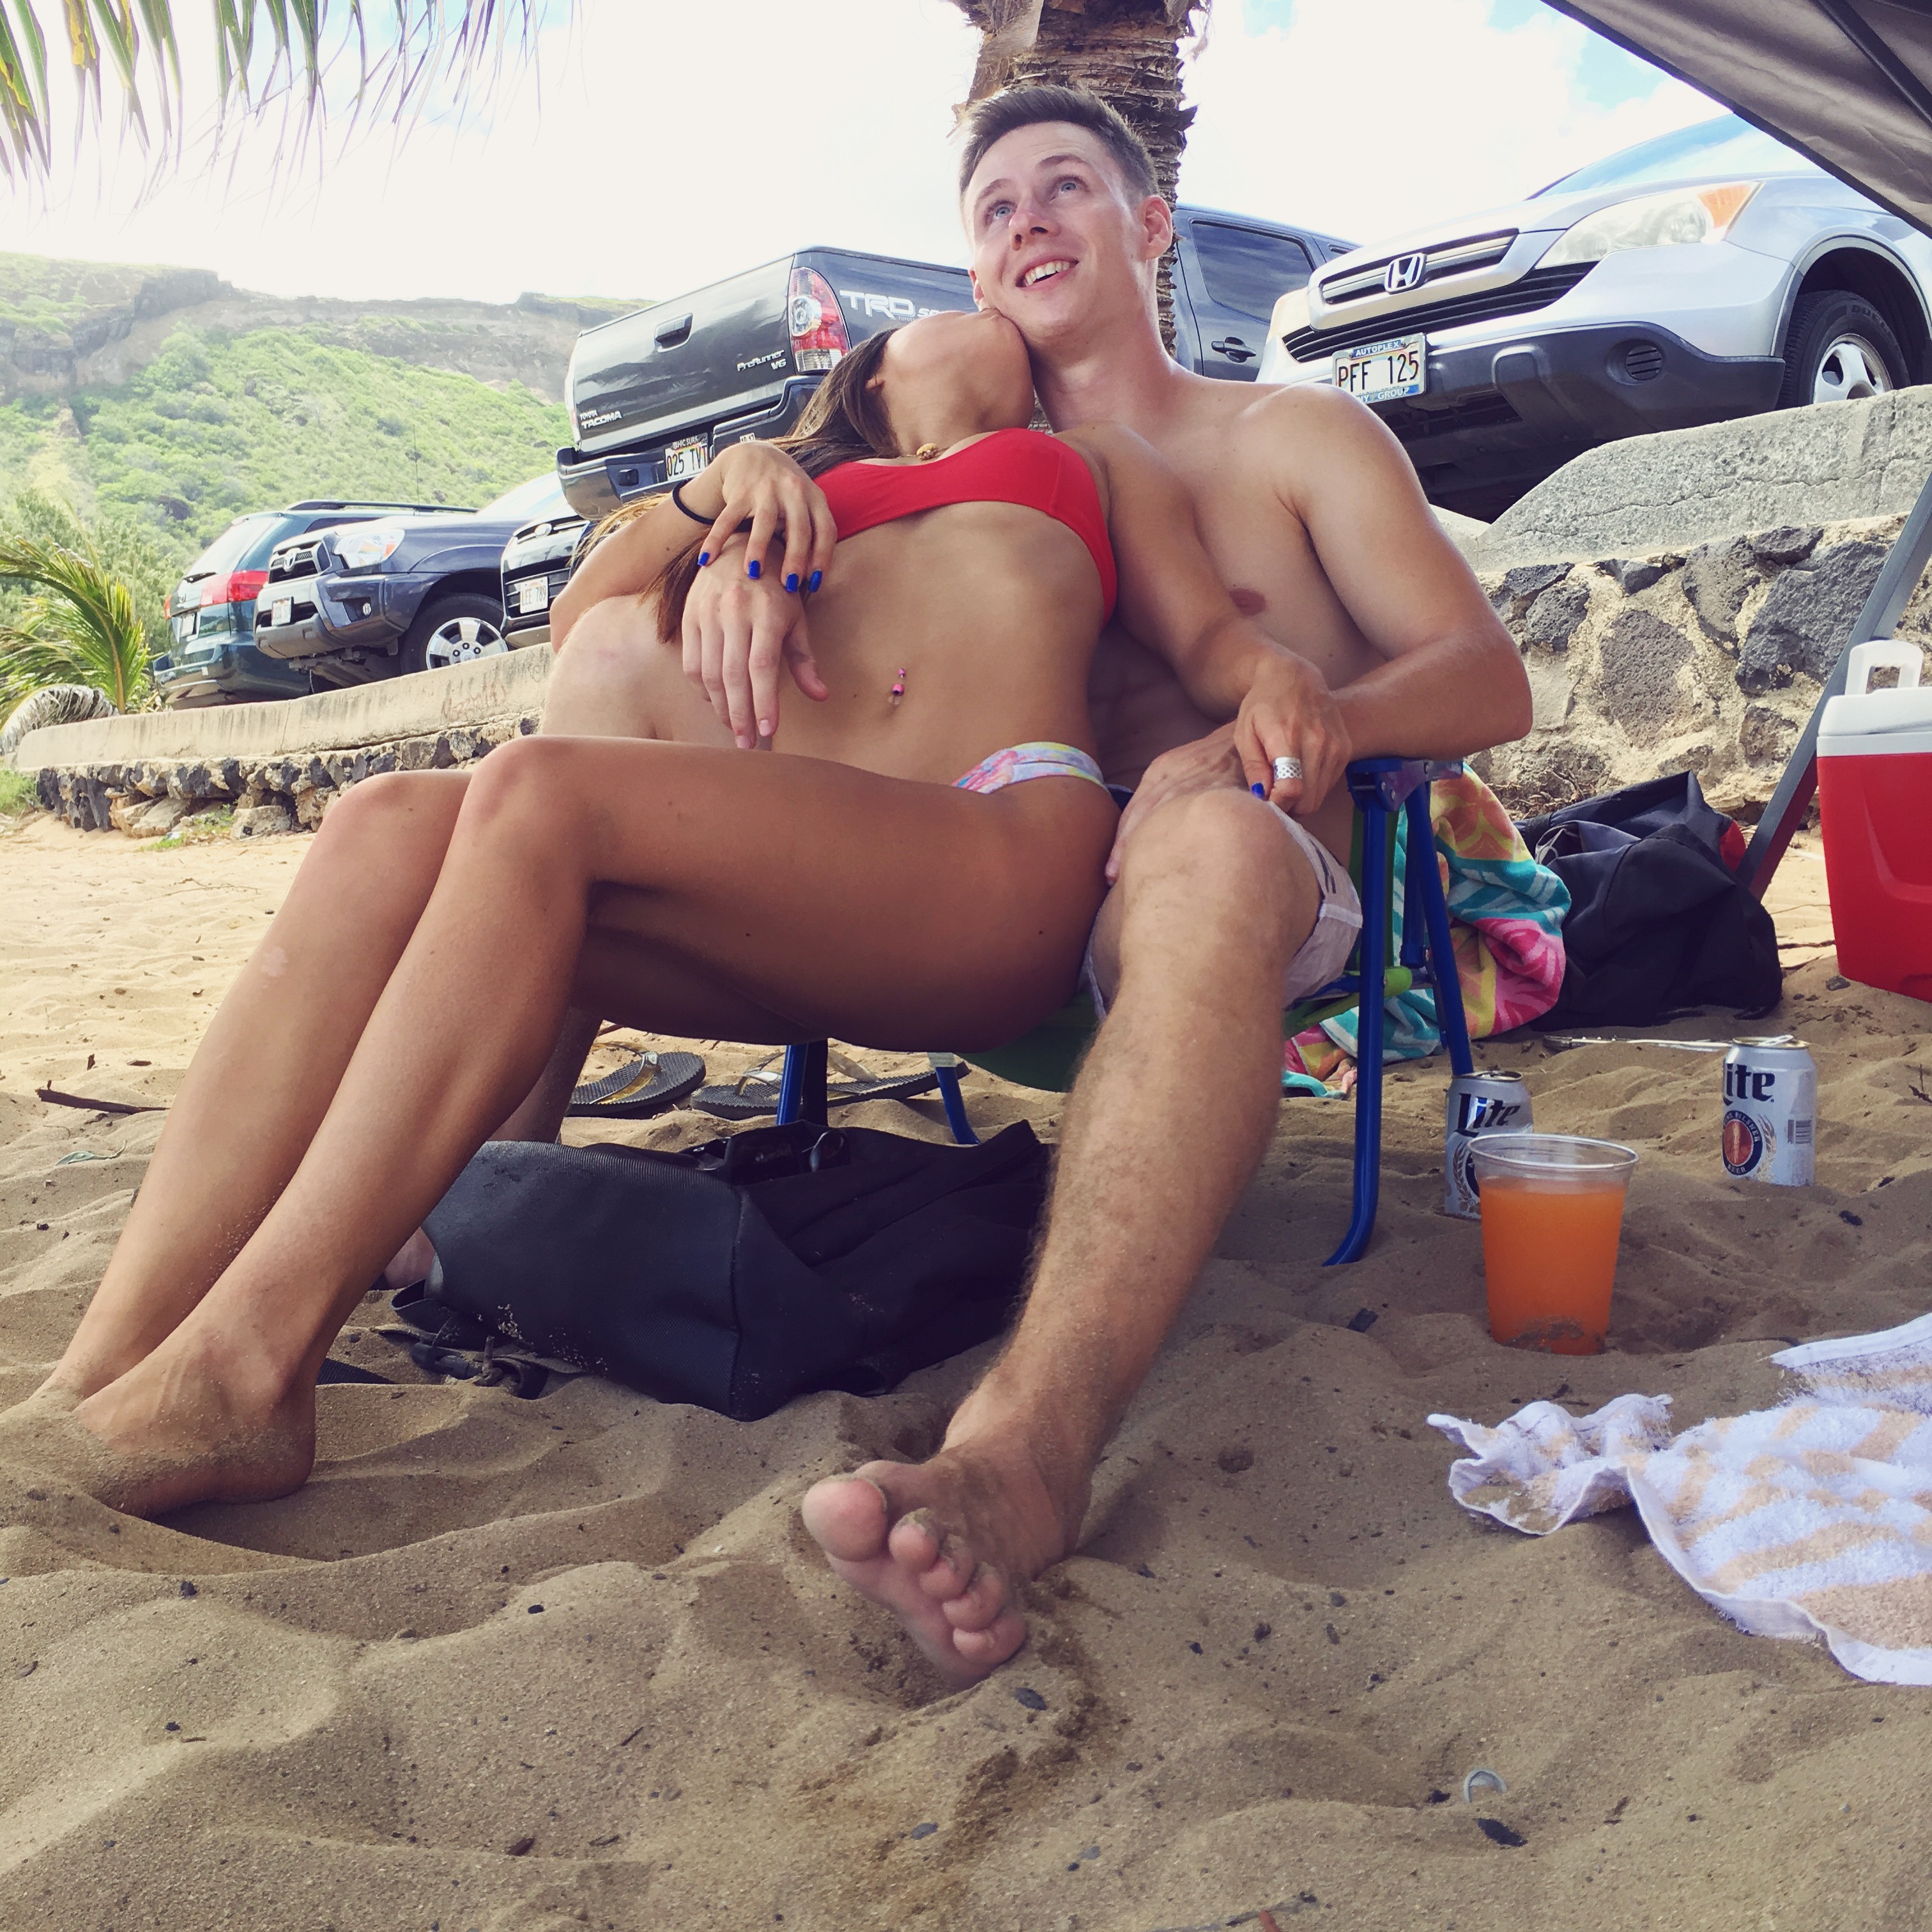
girl, beach, vacation, sun tanning, swimwear, leg, fun, summer, undergarment, spring break, sand